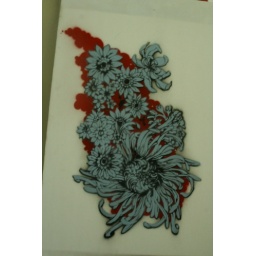
blue flowers on foam core (any white in the flowers is from reflections of light)